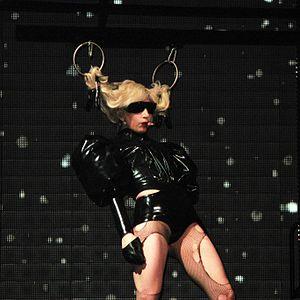
Stefani Germanotta, dite Lady Gaga, née le 28 mars 1986 dans le quartier de Manhattan, à New York, est une auteure-compositrice-interprète, actrice et danseuse américaine.